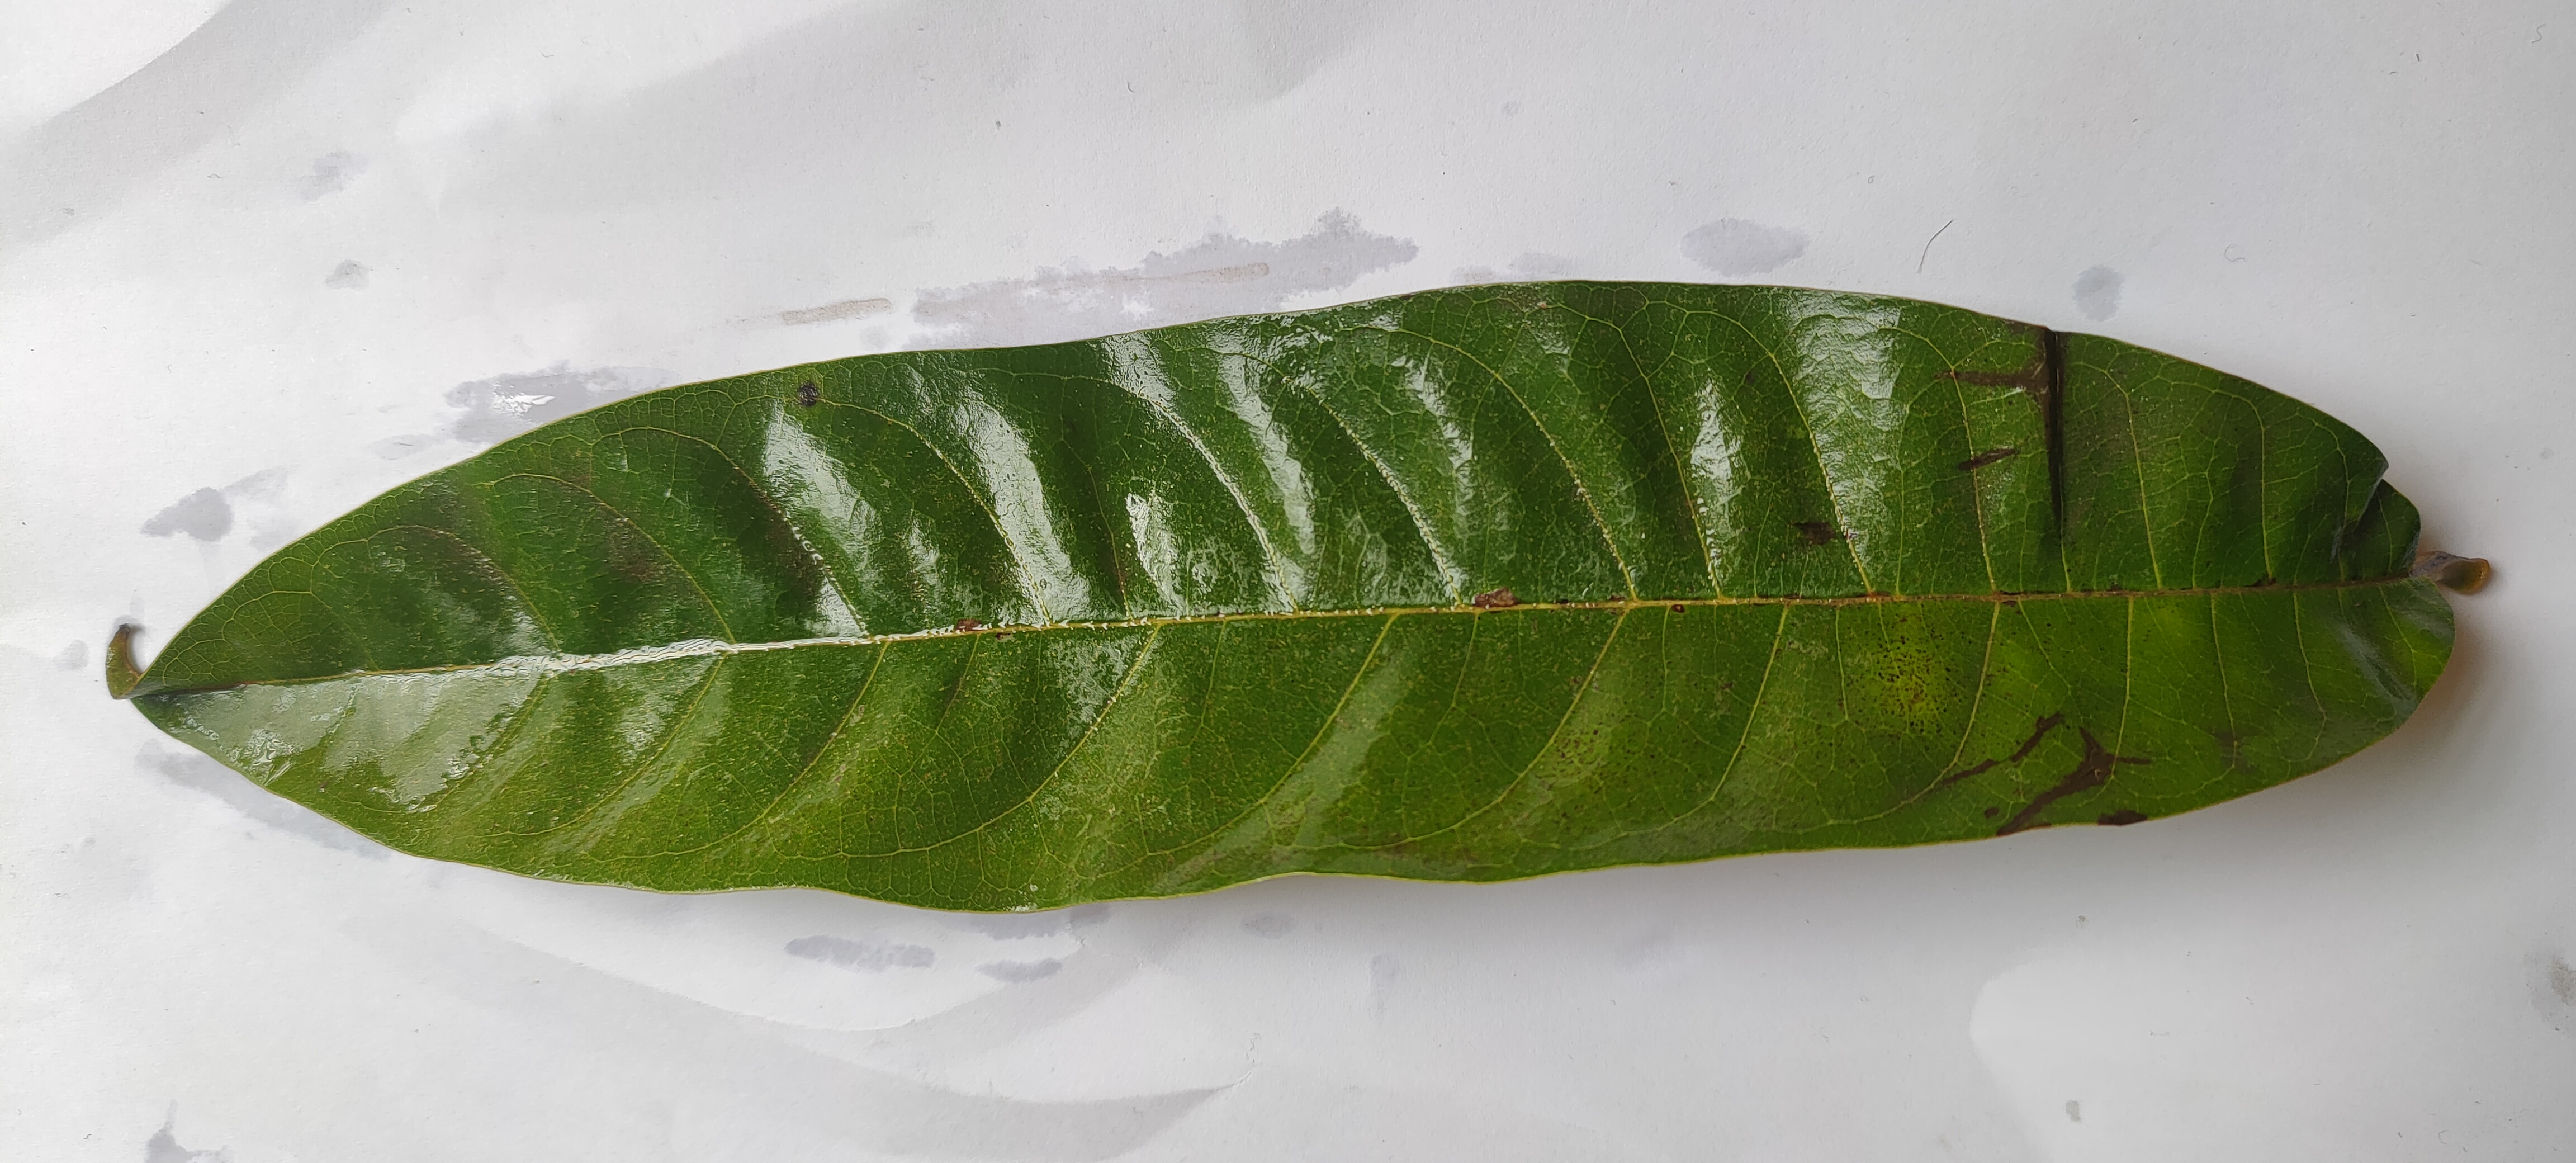
Leaf variety: Custard Apple